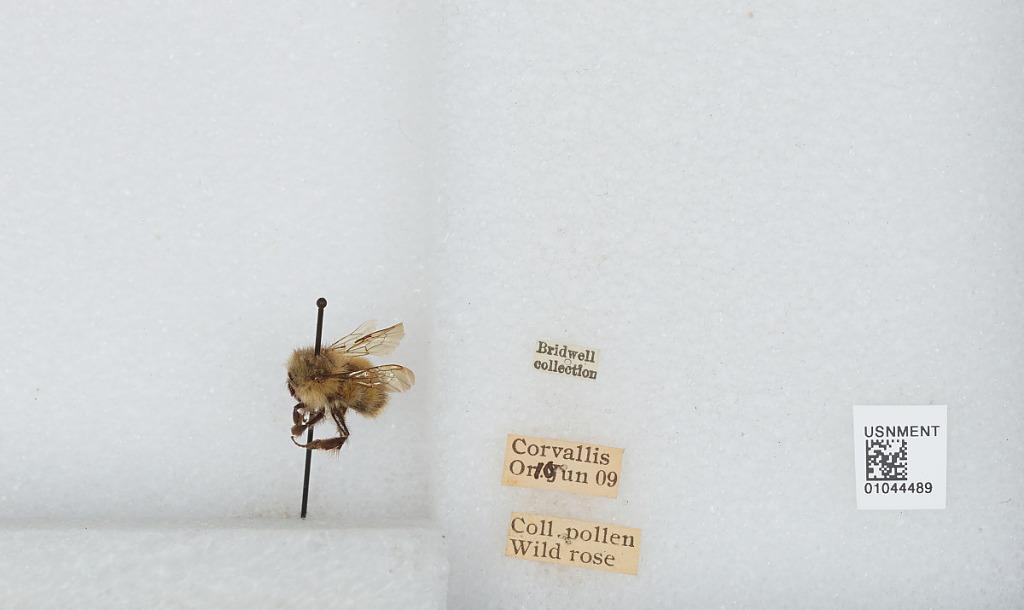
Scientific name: Bombus sp.
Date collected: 1909-6-10
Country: United States
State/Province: Oregon
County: Benton
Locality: Corvallis
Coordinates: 44.57, -123.28